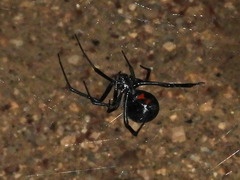
Species: Lactrodectus_hesperus